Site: brandenburg
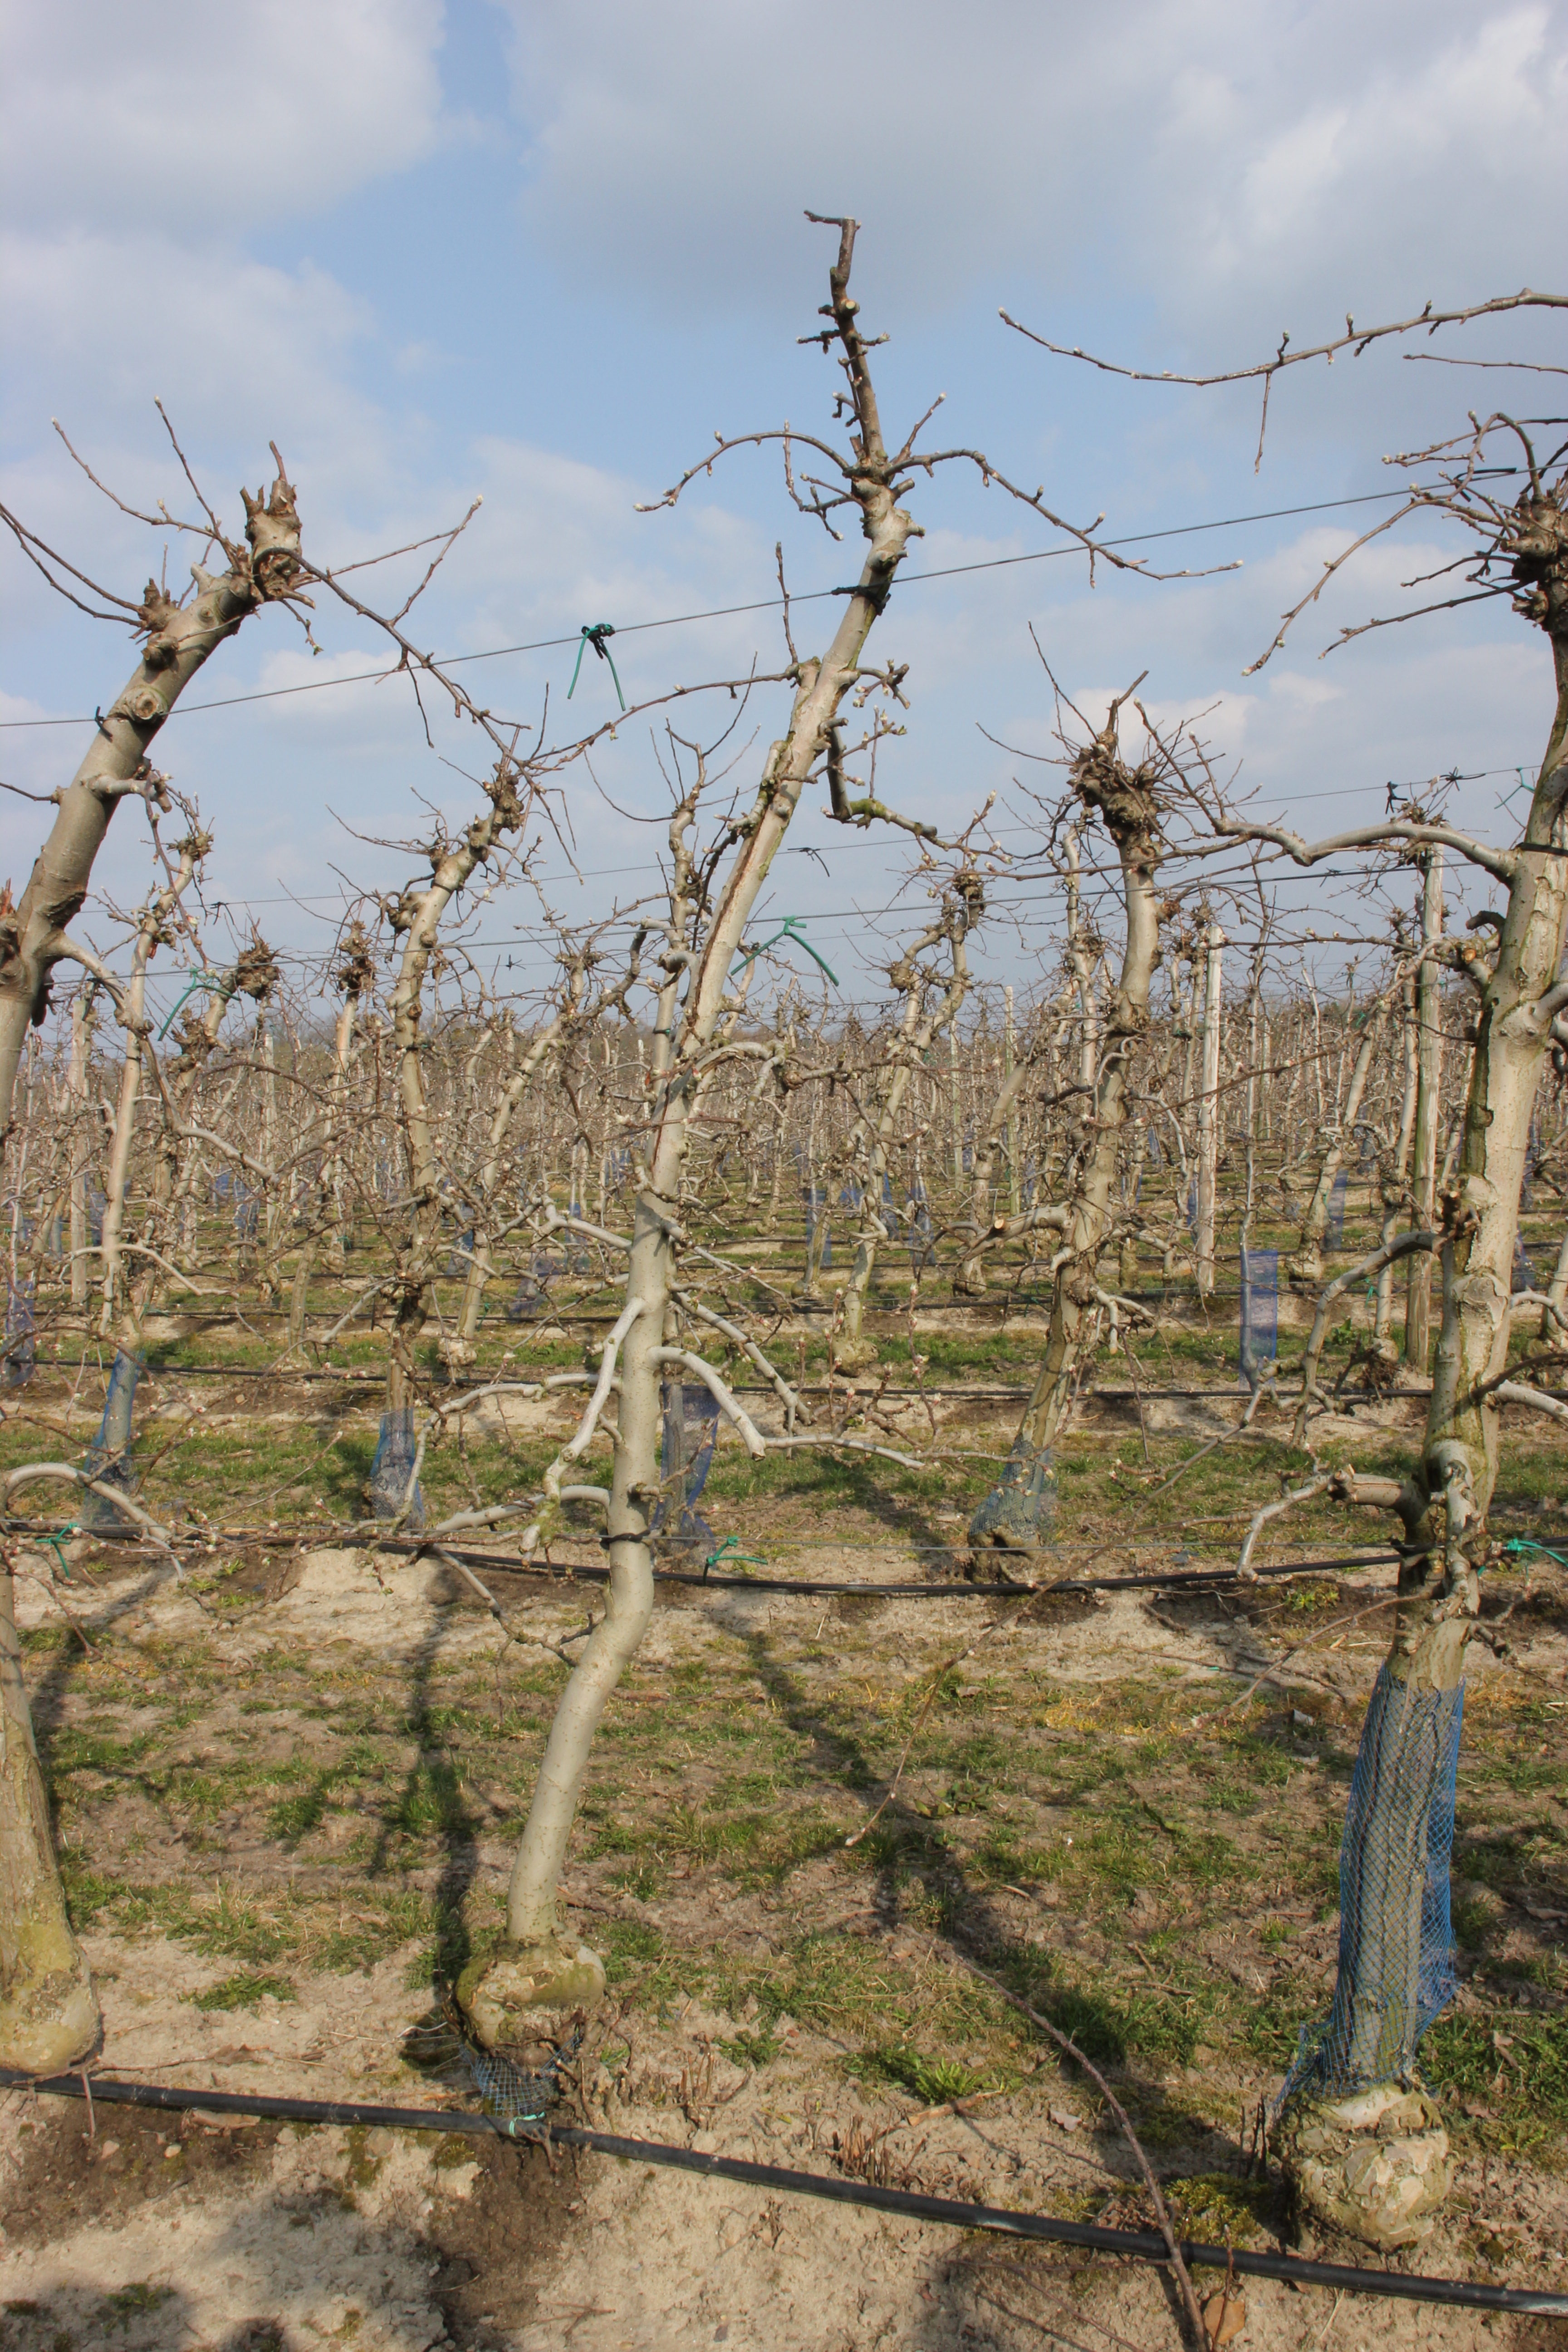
Growth stage (BBCH 03): Bud development